Development town

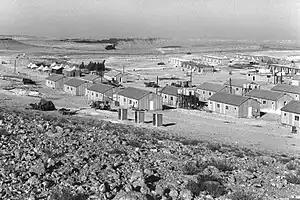
Mitzpe Ramon, a development town in southern Israel in 1957

Development towns ("Ayarat Pitu'ah") were new settlements built in Israel during the 1950s in order to provide permanent housing for a large influx of Jewish immigrants from Arab countries, Holocaust survivors from Europe and other new immigrants, who arrived to the newly established State of Israel.